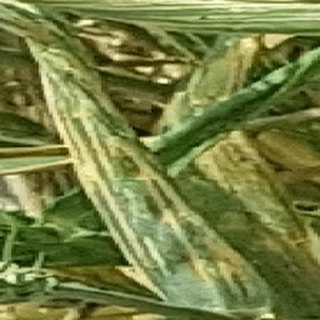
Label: wheat_yellow_rust